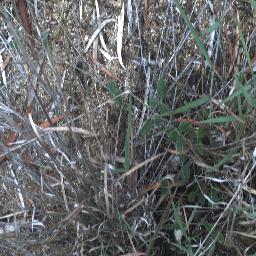
Label: negative